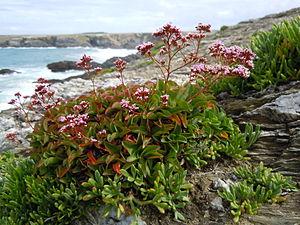
Statice à feuilles ovales
Le statice à feuilles ovales ou saladelle à feuilles ovales est une plante herbacée vivace de la famille des Plumbaginaceae.
Batz-sur-Mer est une commune de l'Ouest de la France dans le département de la Loire-Atlantique, en région Pays de la Loire.